Guillermo Díaz (actor)

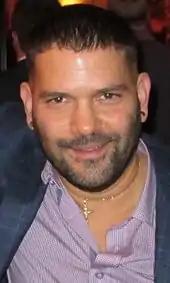
Díaz at the 2013 Outfest Legacy Awards

Díaz is gay. In 2011, he told "Out" magazine that his rough upbringing in New York City, during which he hid his sexuality so as not to become a target, ultimately made him a better actor. He said: "I went to school in the Bronx. I learned to constantly try to cover up the fact that I was gay. That façade of being somebody I'm really not just to protect myself definitely helped with acting." He was named one of "Out" Magazine's 100 most influential gay, lesbian, bisexual, or transgender people for 2013.